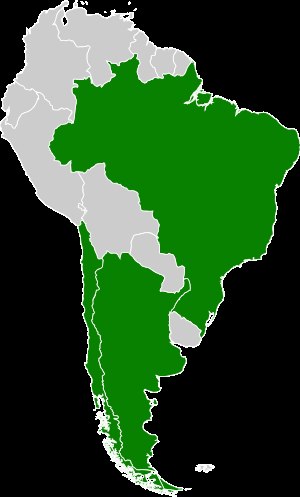
ABC-staterne
ABC-staterne
ABC-staterne er Argentina, Brasilien og Chile. Betegnelsen stammer fra første halvdel af 1900-tallet, hvor de tre lande i fællesskab forsøgte at mægle i flere stridigheder i Latinamerika.